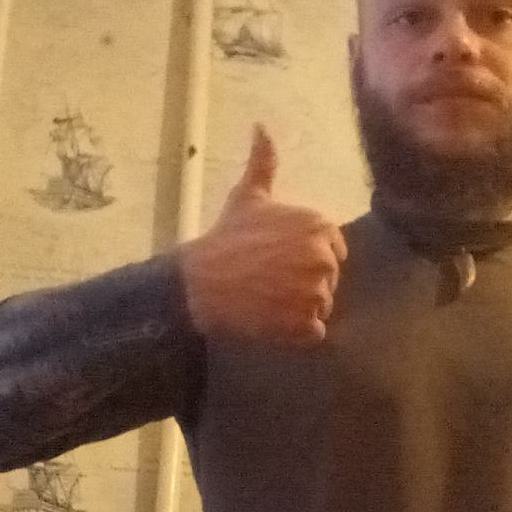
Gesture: like